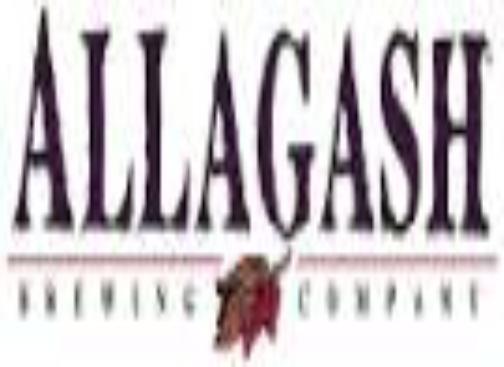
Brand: Allagash
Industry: Food